Marcelin Albert

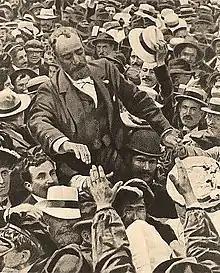
Marcelin Albert carried in triumph in Montpellier, 9 June 1907

Marcelin Albert (29 March 1851 – 21 December 1921) was a French cafe owner and winegrower considered the leader of the 1907 revolt of the Languedoc winegrowers.